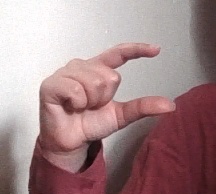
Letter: dal